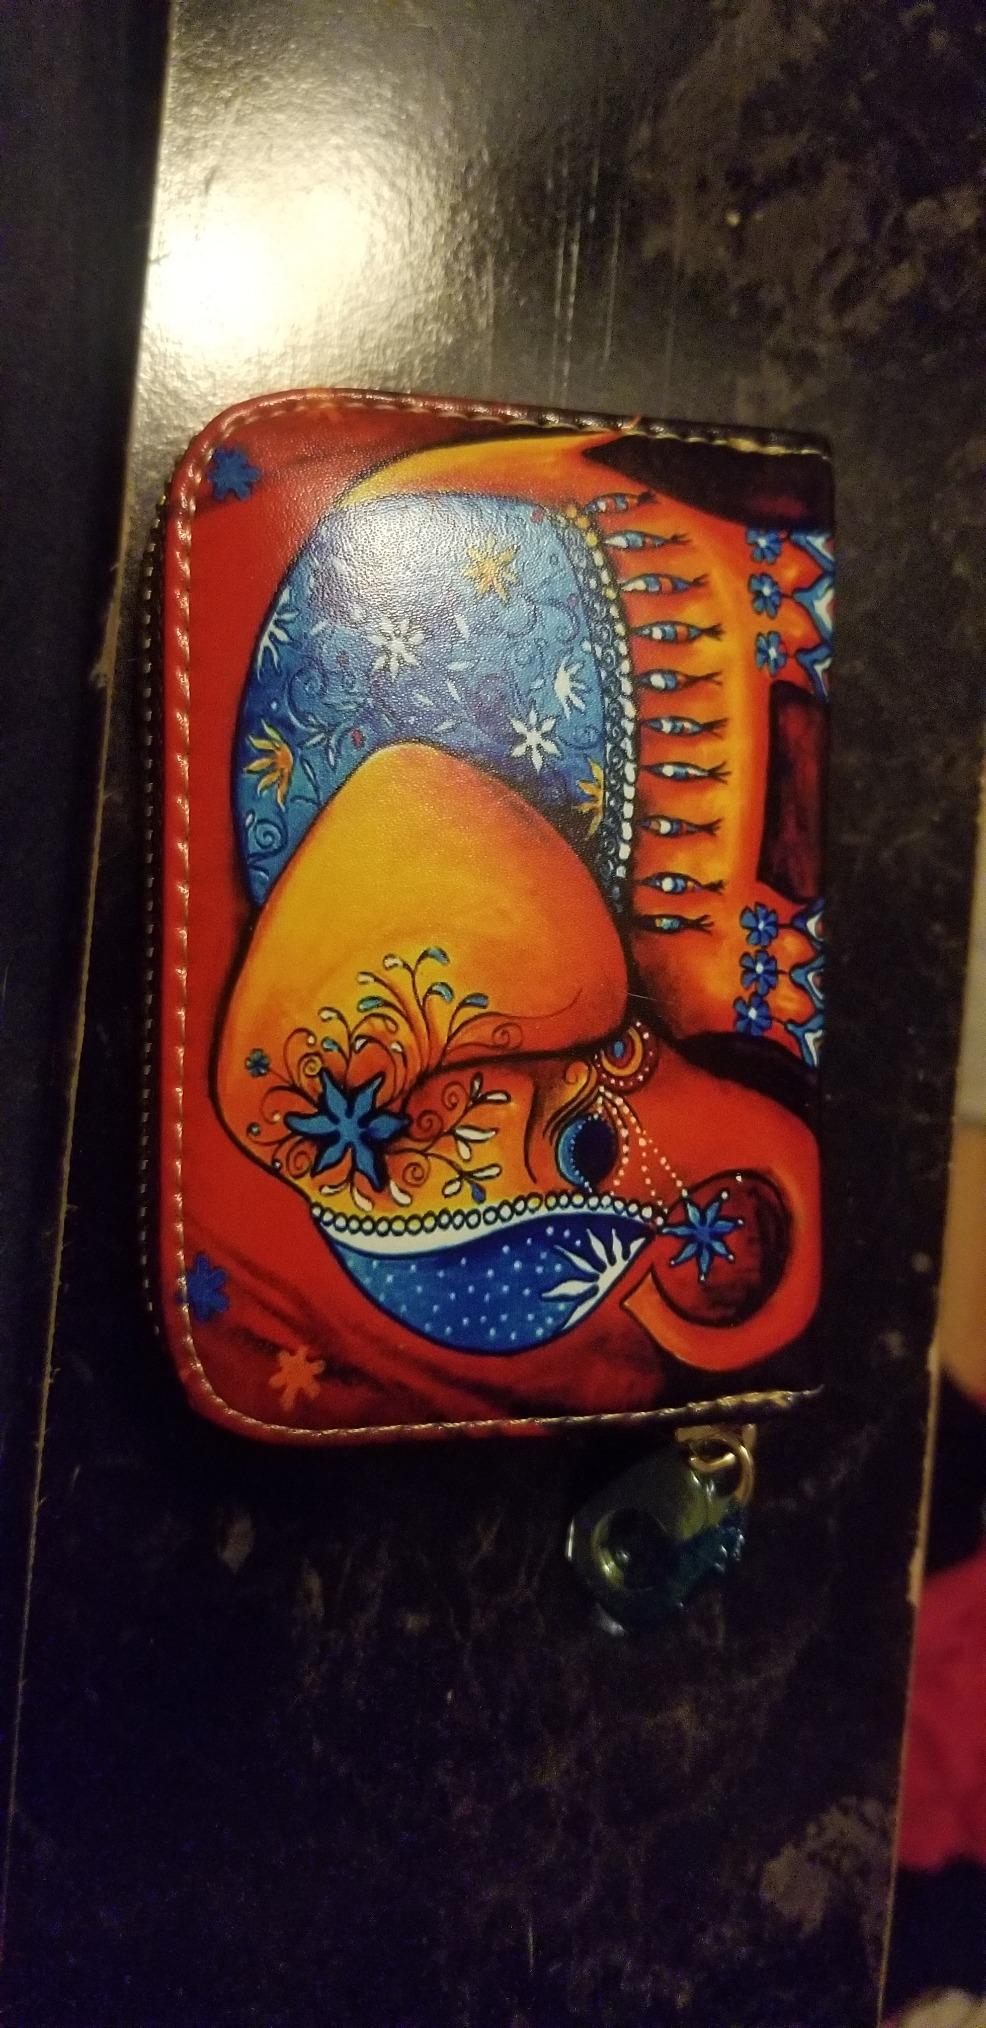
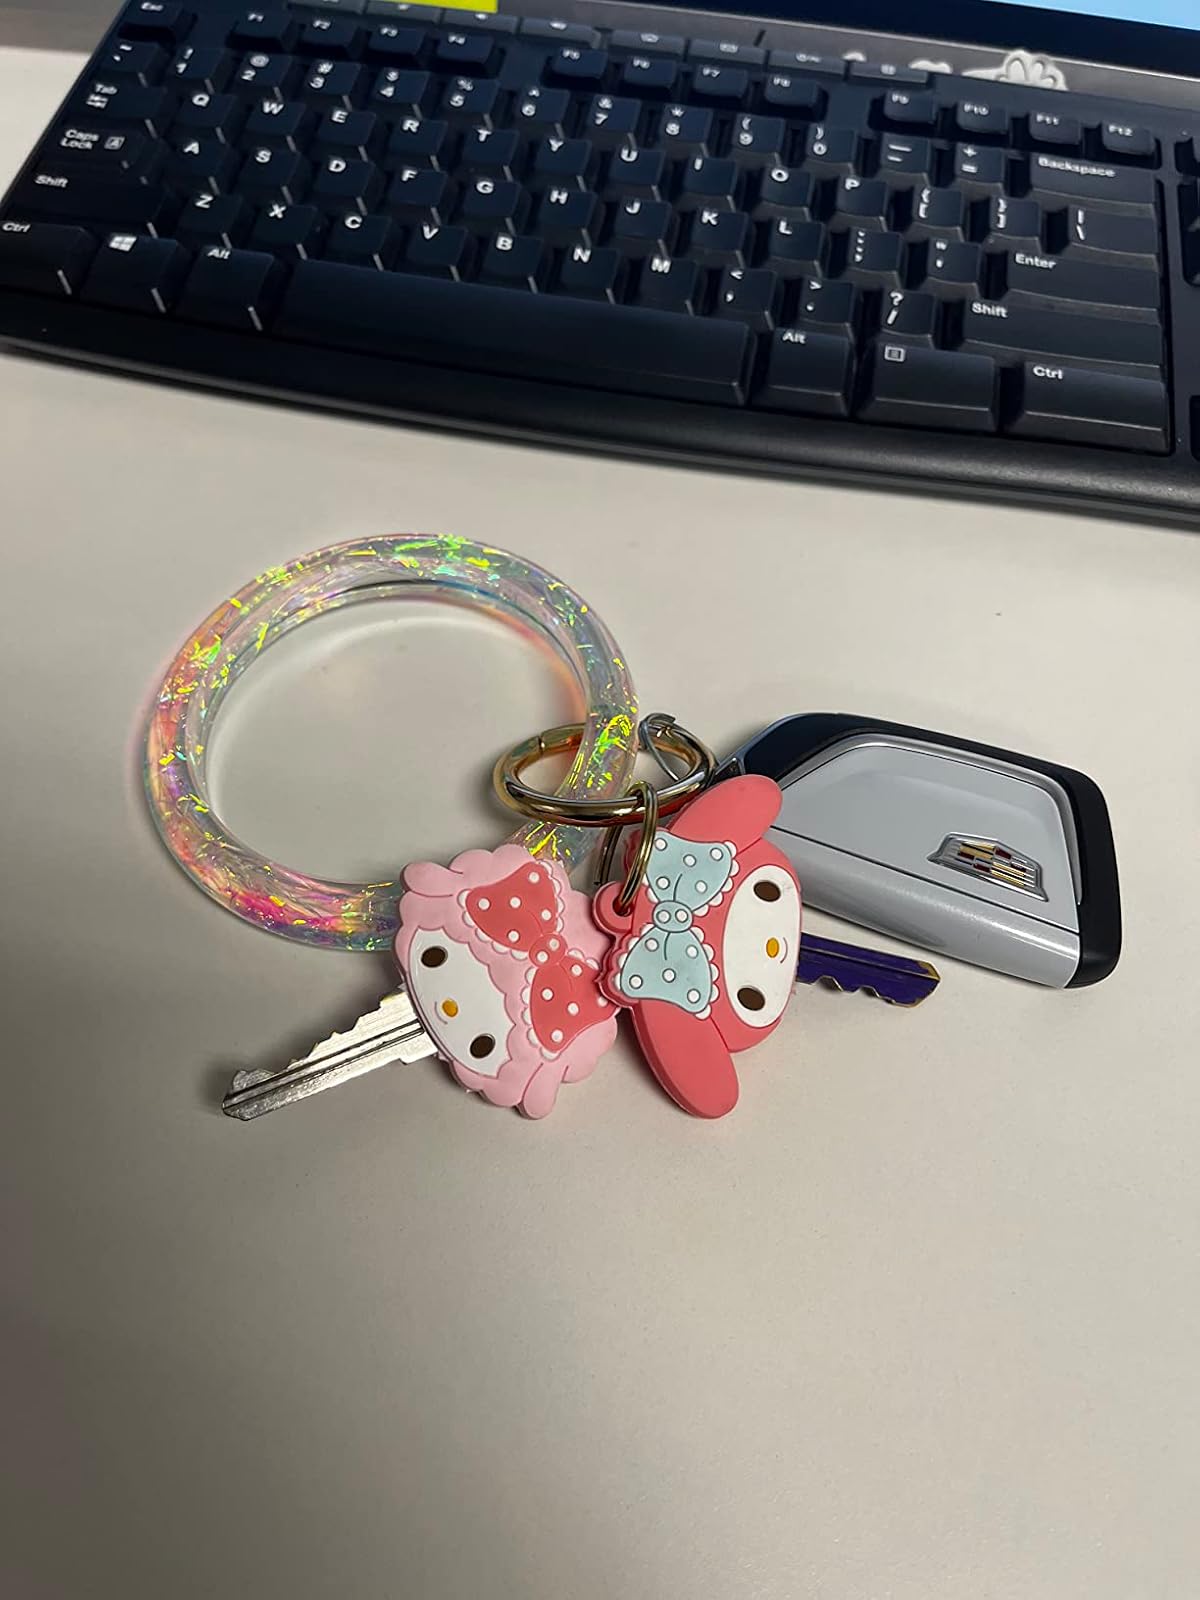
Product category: accessories_keychain
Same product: no